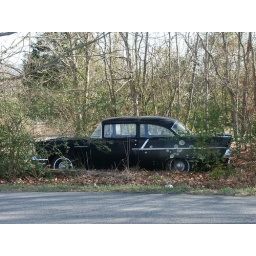
Across the road from our house on Golden Mountain Road in Sparta, Tennessee